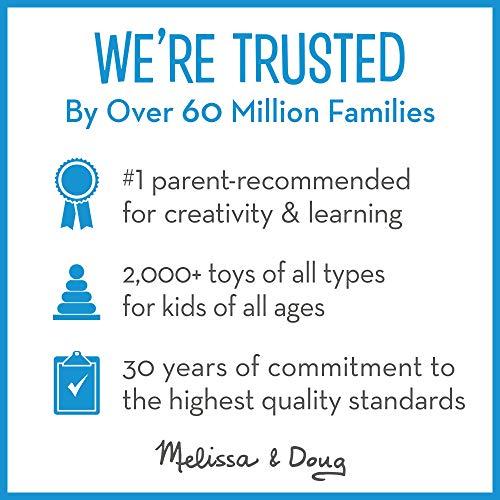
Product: Melissa & Doug Safari Wooden Chunky Puzzle (Preschool, Chunky Wooden Pieces, Full-Color Pictures, 8 Pieces, Great Gift for Girls and Boys - Best for 2, 3, and 4 Year Olds)
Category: Toys & Games | Puzzles | Pegged Puzzles
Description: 8-PIECE WOODEN PUZZLE: The Melissa and Doug Safari Wooden Chunky Puzzle features 8 wooden, durable, easy-to-grasp pieces that display full-color pictures of safari animals.
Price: $9.99
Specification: ProductDimensions:10.6x11.8x0.5inches|ItemWeight:1.1pounds|ShippingWeight:1.65pounds(Viewshippingratesandpolicies)|DomesticShipping:ItemcanbeshippedwithinU.S.|InternationalShipping:ThisitemcanbeshippedtoselectcountriesoutsideoftheU.S.LearnMore|ASIN:B000B9RHYC|Itemmodelnumber:3722|Manufacturerrecommendedage:24months-4years